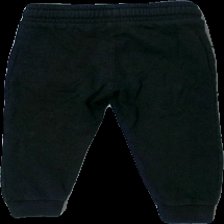
View: back
Type: Trousers
Category: Children
Brand: Cubus
Colors: Black, White
Material: 100% bomull
Pattern: Other
Cut: Tight
Size: 92
Season: All
Damage: nopprigt
Damage location: top center
Damage 2: nopprigt
Damage 2 location: top center
Damage 3: nopprigt
Damage 3 location: middle center
Price range: <50
Recommended usage: Export
Description: mjukisbyxor med fickor ribbade ändslut och tryck